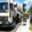
Label: truck